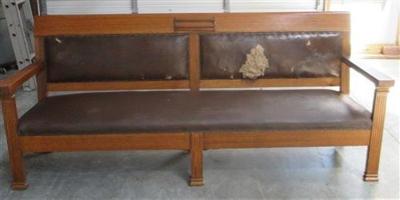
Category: chair